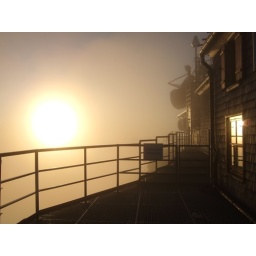
Sunrise! The Sonnblick has a height of 3106m. The house standing on it is the highest weather station in Europe.